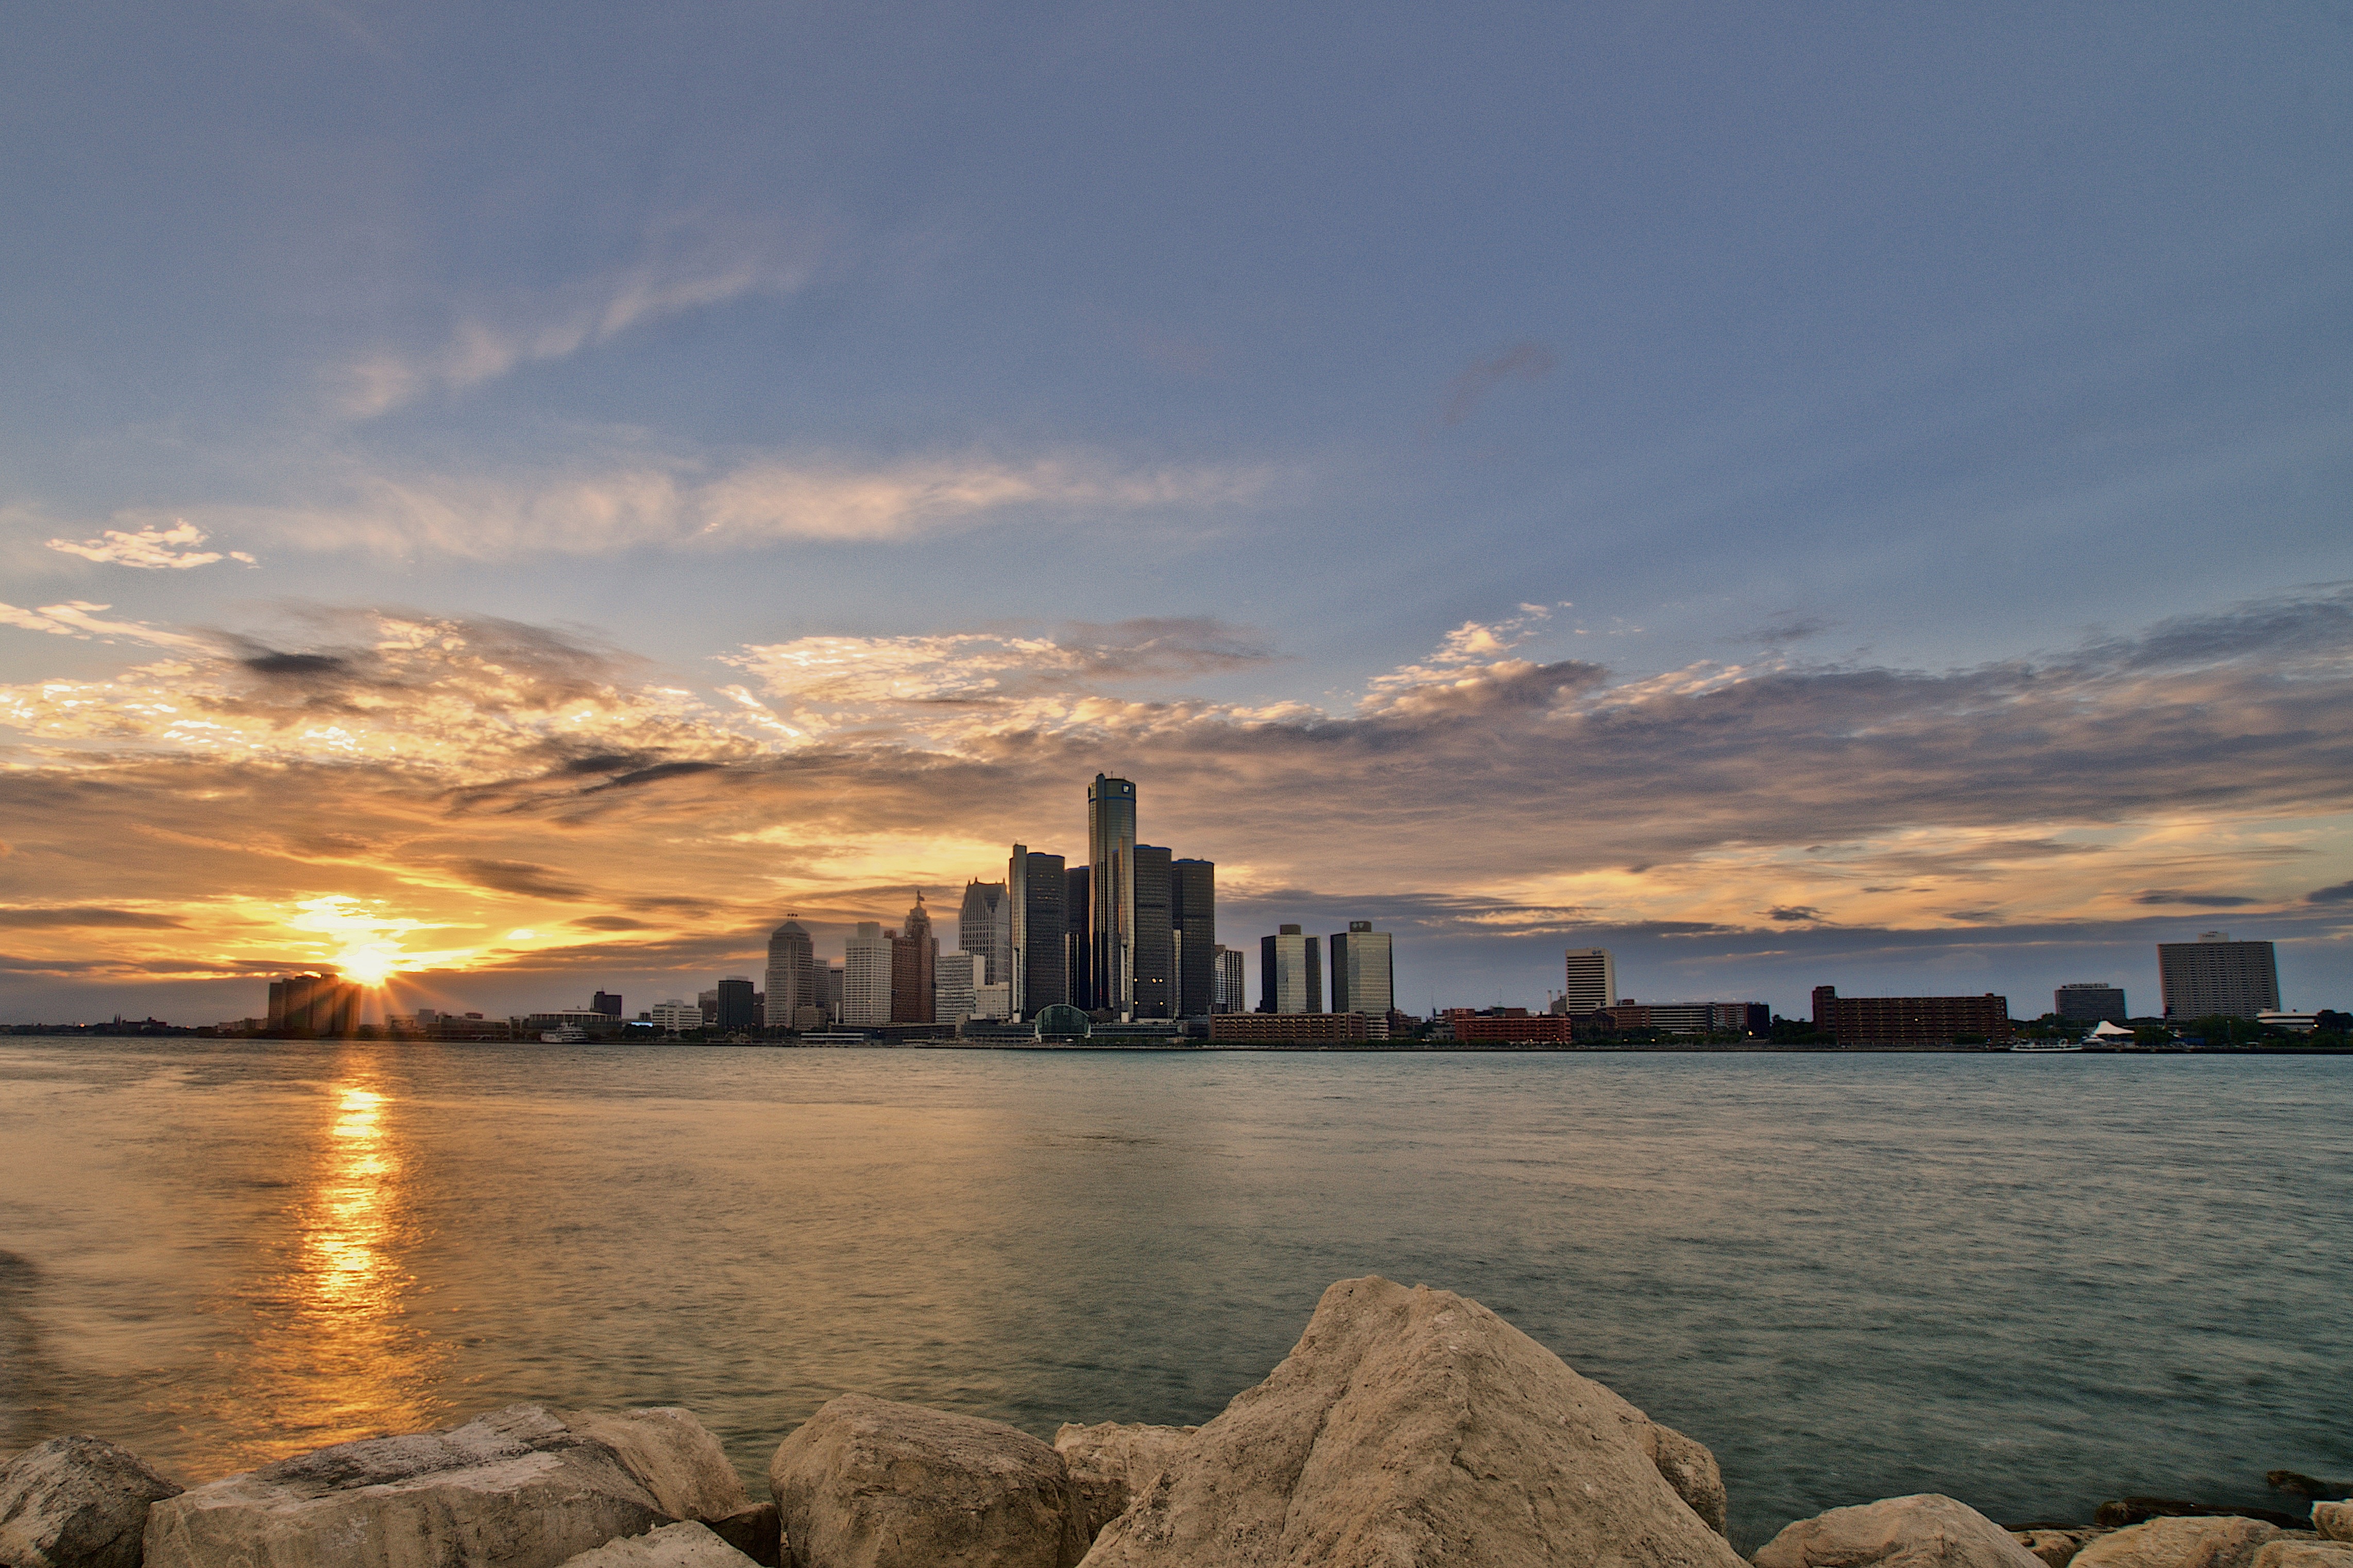
landscape, sea, coast, ocean, horizon, cloud, architecture, sky, sunrise, sunset, skyline, sunlight, morning, shore, dawn, city, skyscraper, river, cityscape, panorama, downtown, travel, dusk, evening, reflection, tower, scenic, usa, america, bay, landmark, business, buildings, detroit, michigan, detroit skyline, headquarter